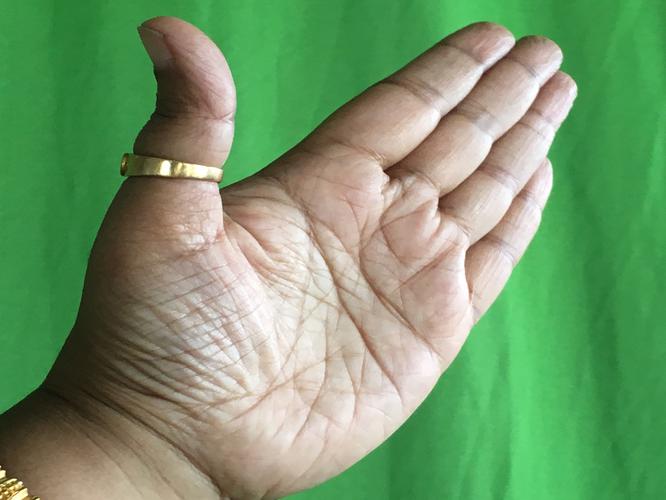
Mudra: Ardhachandran
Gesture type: single_hand